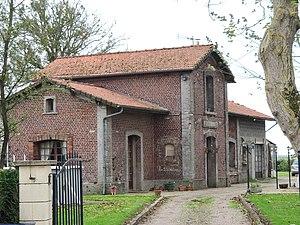
L'ancienne gare des Landes-le-Caule des Chemins de fer départementaux de la Somme (ligne d'Aumale à Envermeu)
Landes-Vieilles-et-Neuves est une commune française située dans le département de la Seine-Maritime en région Normandie.
Le Caule-Sainte-Beuve est une commune française située dans le département de la Seine-Maritime en région Normandie.
Le réseau des Chemins de fer départementaux de la Somme, concédé à la Société générale des chemins de fer économiques était un réseau départemental de voies ferrées d'intérêt local à voie métrique, qui compta jusqu'à 329 km de lignes, organisées en trois groupes géographiques :